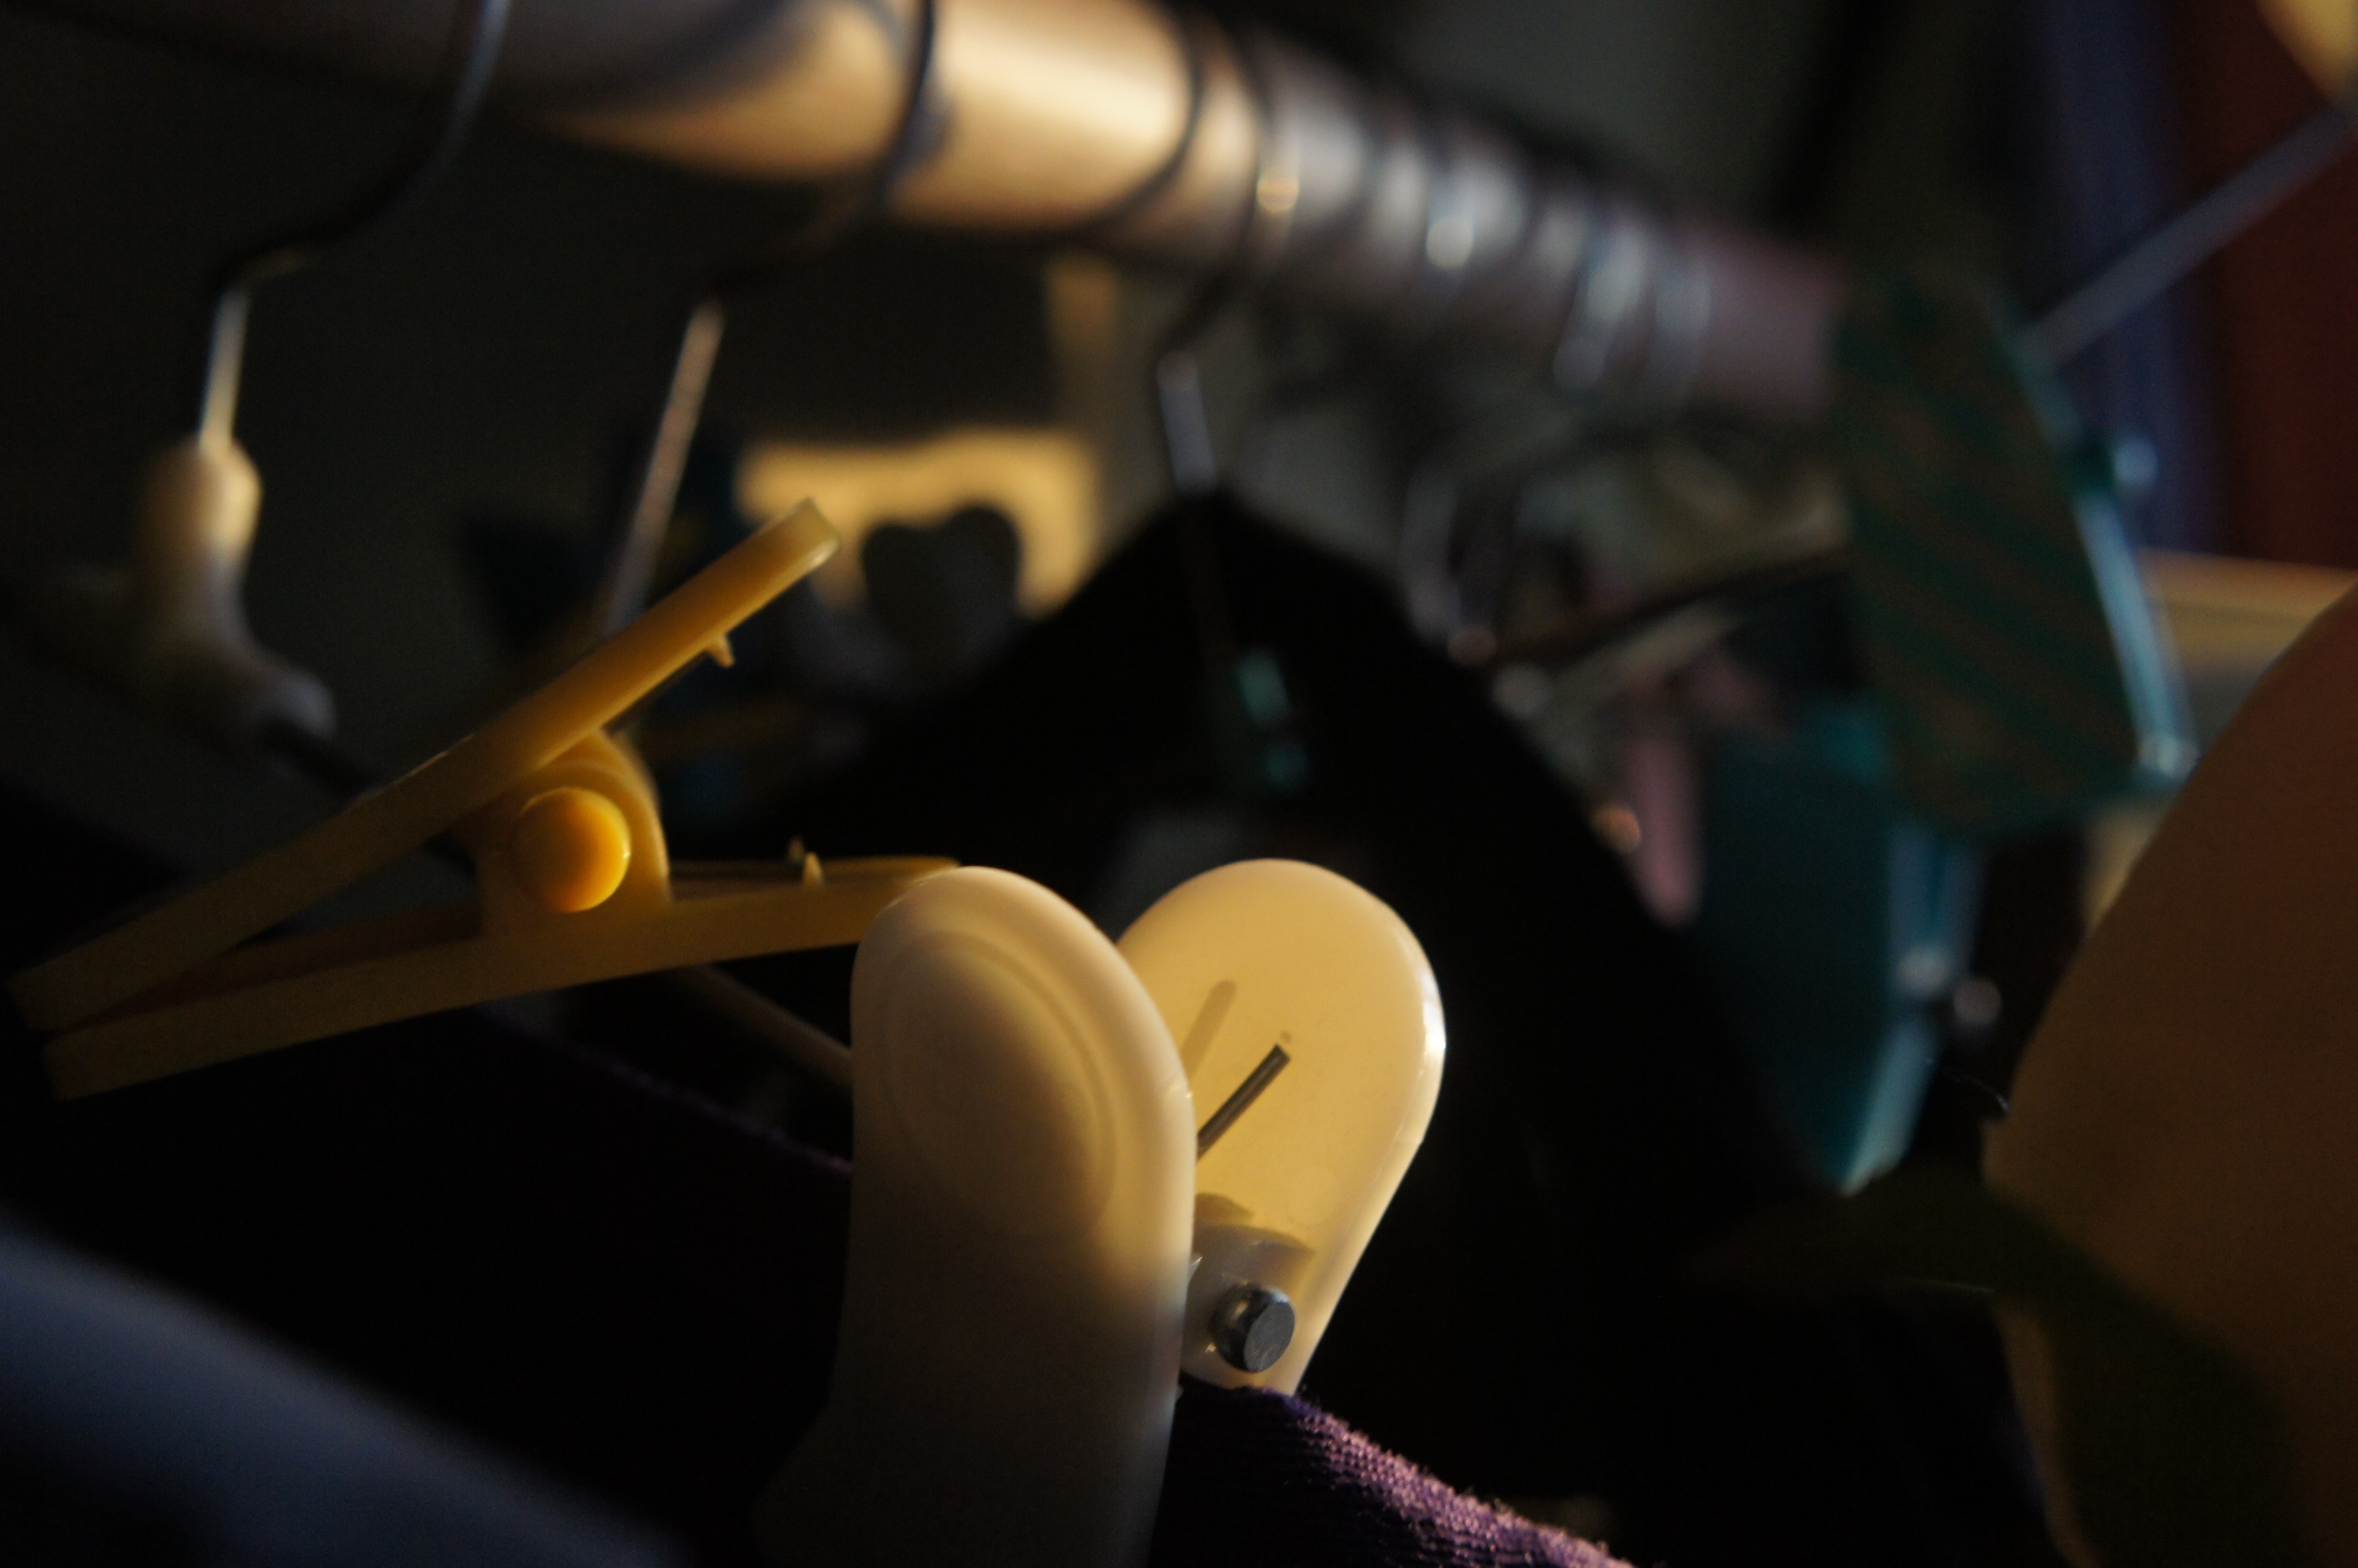
music, light, guitar, darkness, string instrument